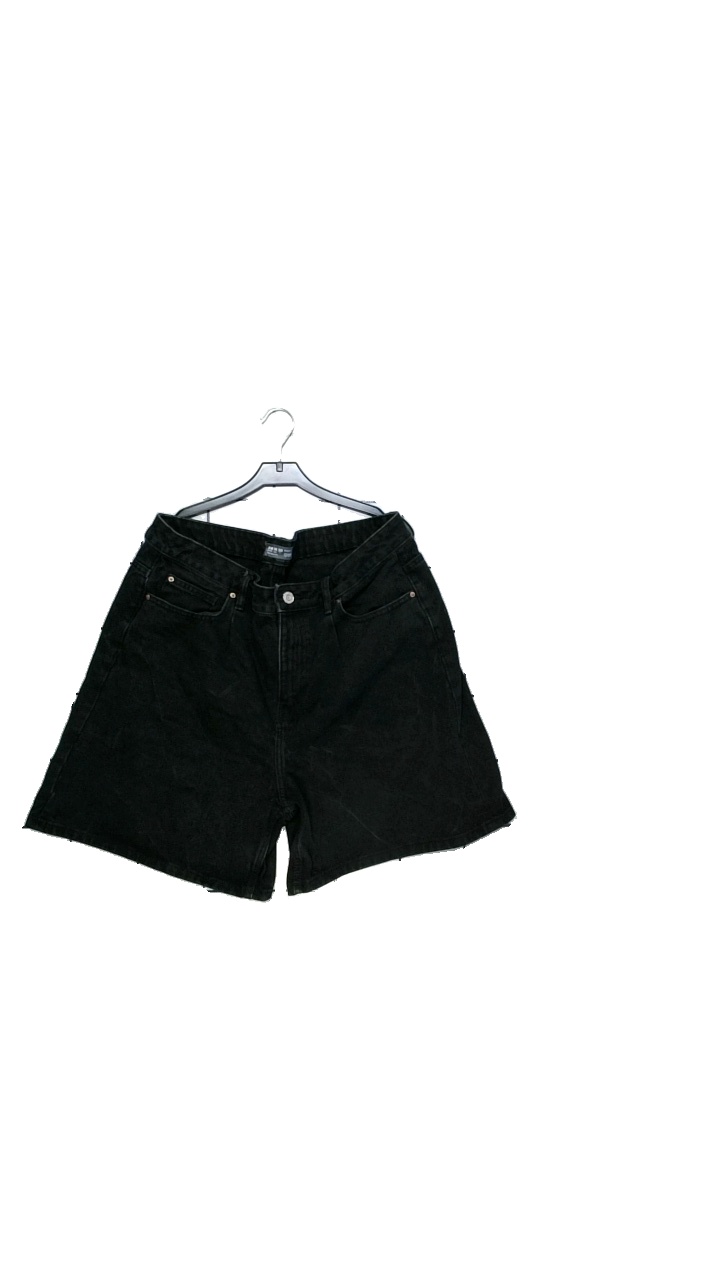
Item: Shorts (Unisex)
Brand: Primark
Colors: Black
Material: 100% cotton
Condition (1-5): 3
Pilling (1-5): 5
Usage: Reuse
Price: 50-100